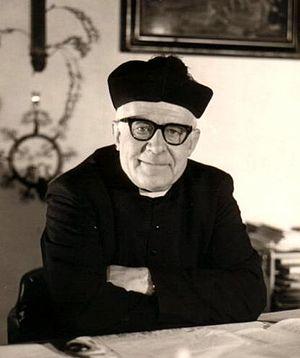
le Chanoine Albert Proost, directeur du Collège St Stanislas à Etterbeek. Bruxelles.
L'Institut Saint-Stanislas à Etterbeek (Bruxelles), appelé familièrement Saint-Stan ou de façon plus bruxelloise Saint-Slache, est un établissement scolaire catholique appartenant au réseau libre subventionné. Il a été fondé en 1892 par les Frères de la Miséricorde. L'école est établie depuis 1903 sur le site entre l'avenue des Nerviens et la chaussée Saint Pierre, face au parc du Cinquantenaire.